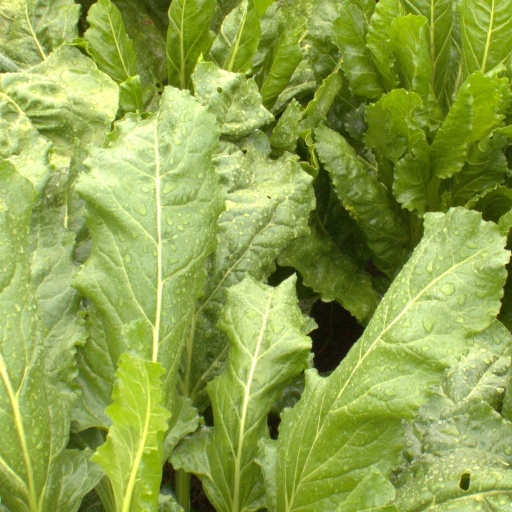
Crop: sugar beet